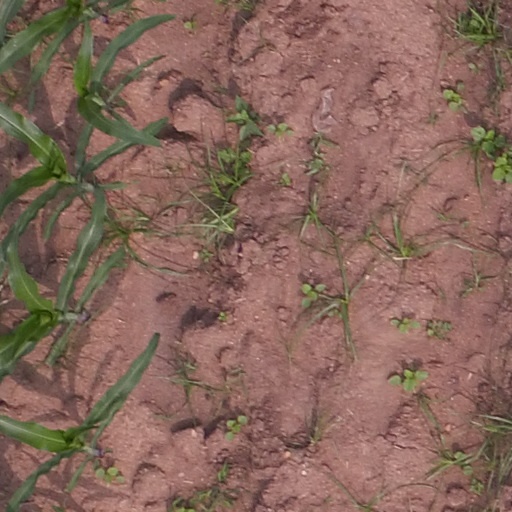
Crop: maize; corn